Alcázar of Seville

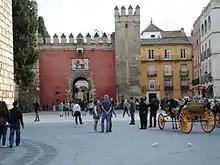
Puerta del León (Gate of the Lion).

The Puerta del León (Gate of the Lion), located in the outer wall of the complex, is the main access to the enclosure. Between the lintel of this gate and under a machicolation there was a painting of a lion, whose origin is unknown, although it appears in the drawings made by Richard Ford in 1832. Until 1876 the medieval painting of the lion with the cross had been preserved, but that year, Joaquín Domínguez Bécquer being the director of the painting and gilding of the whole and being probably in very bad condition, he repainted it completely. In 1892 this painting was replaced by a panel of azulejo designed by Manuel Tortosa y Fernández, with the historical advice of José Gestoso. The azulejo was made in the Mensaque factory and also represents a lion, in Gothic style, which appears holding a crucifix with its right claw and with a flag under its left claw. On the chest there is a tefillin reading in Latin "Ad utrumque", which means "for one thing and for another", the word 'paratus' would be missing; "Ad utrumque paratus", thus meaning "prepared for one thing and for another".